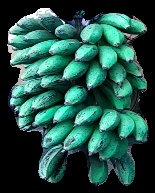
Variety: rasbale
Grade: grade3